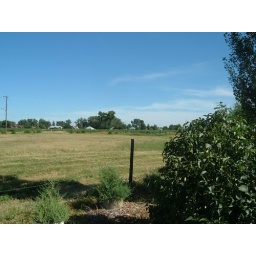
way out as the property squares off by the building is the property line on the right side of the house